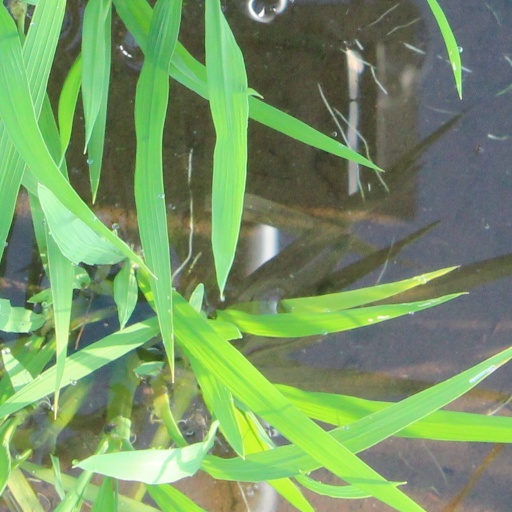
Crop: rice